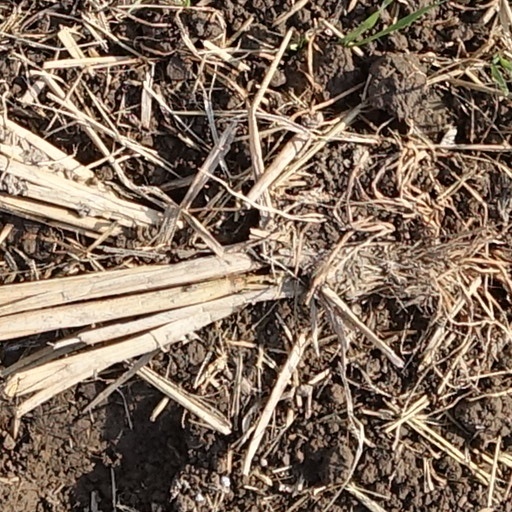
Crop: wheat